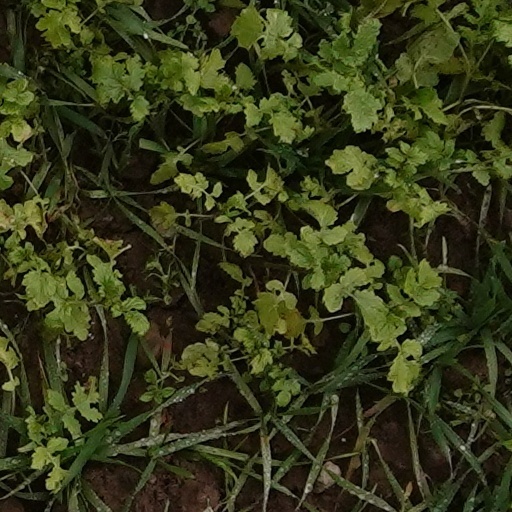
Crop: wheat